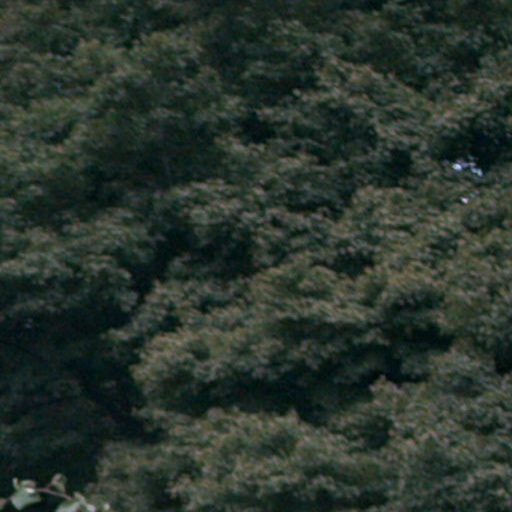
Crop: cassava